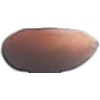
Label: hazelnut